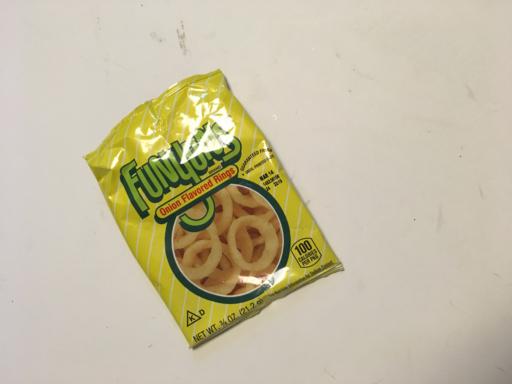
Waste category: trash